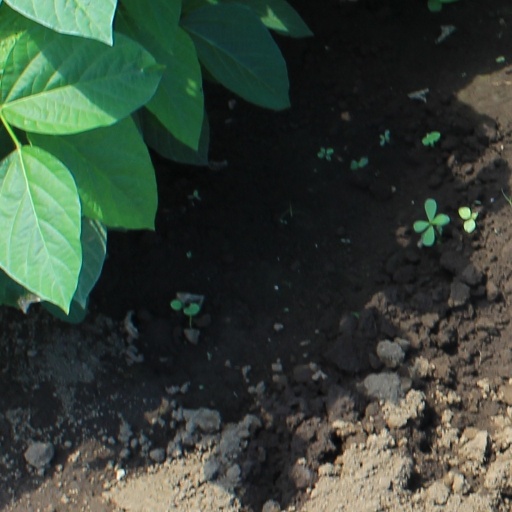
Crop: soybean